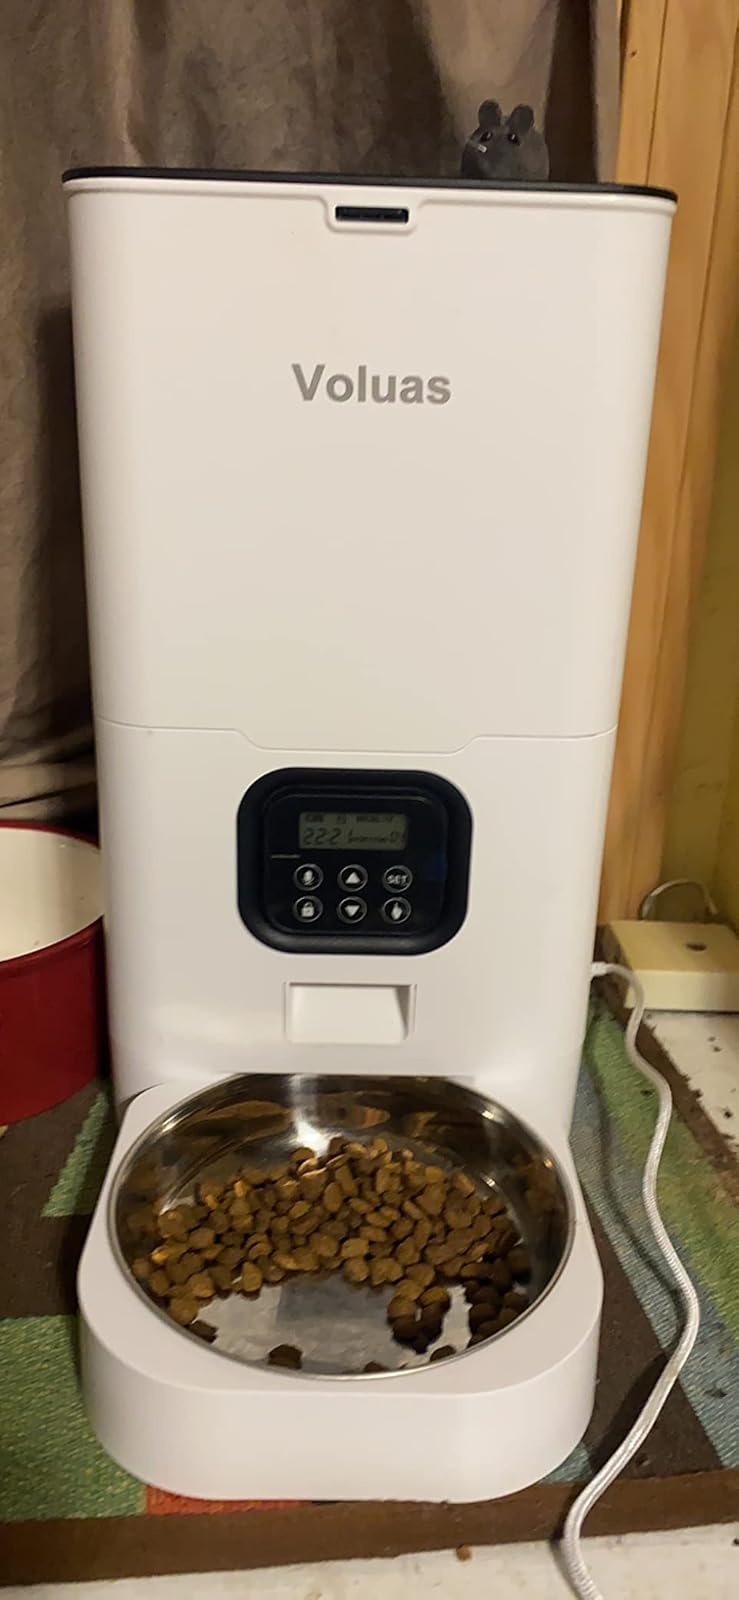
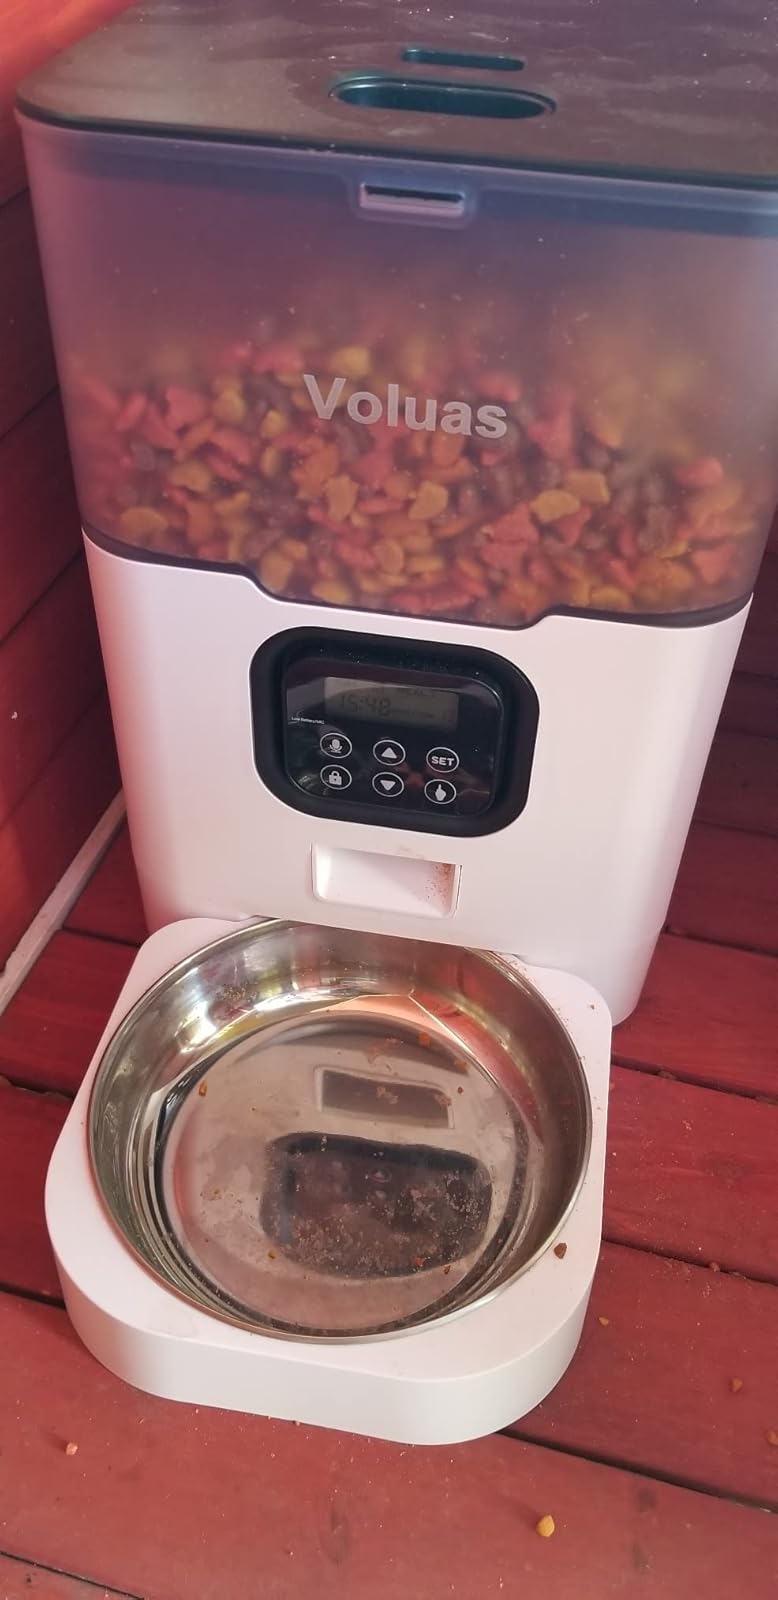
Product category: items_feeder
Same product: no